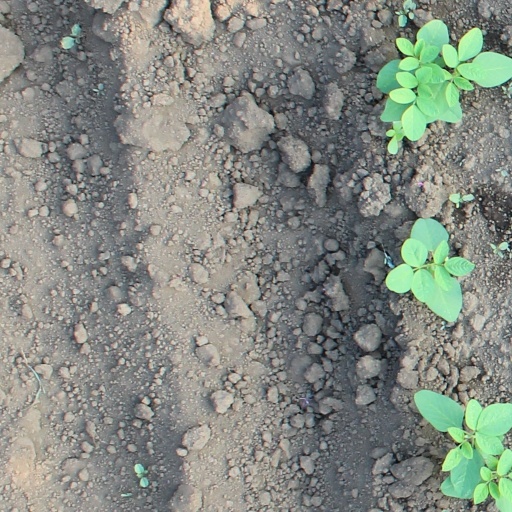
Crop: soybean